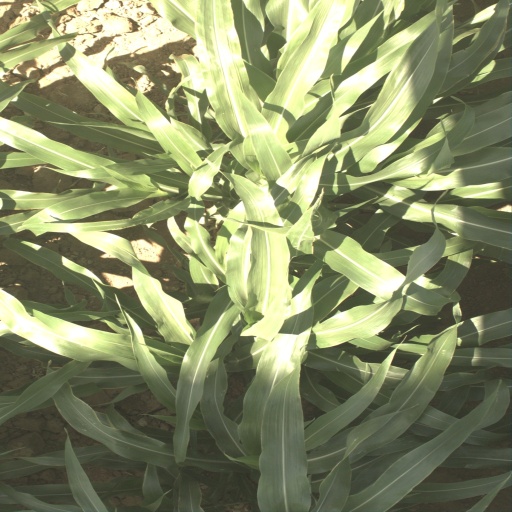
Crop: sorghum